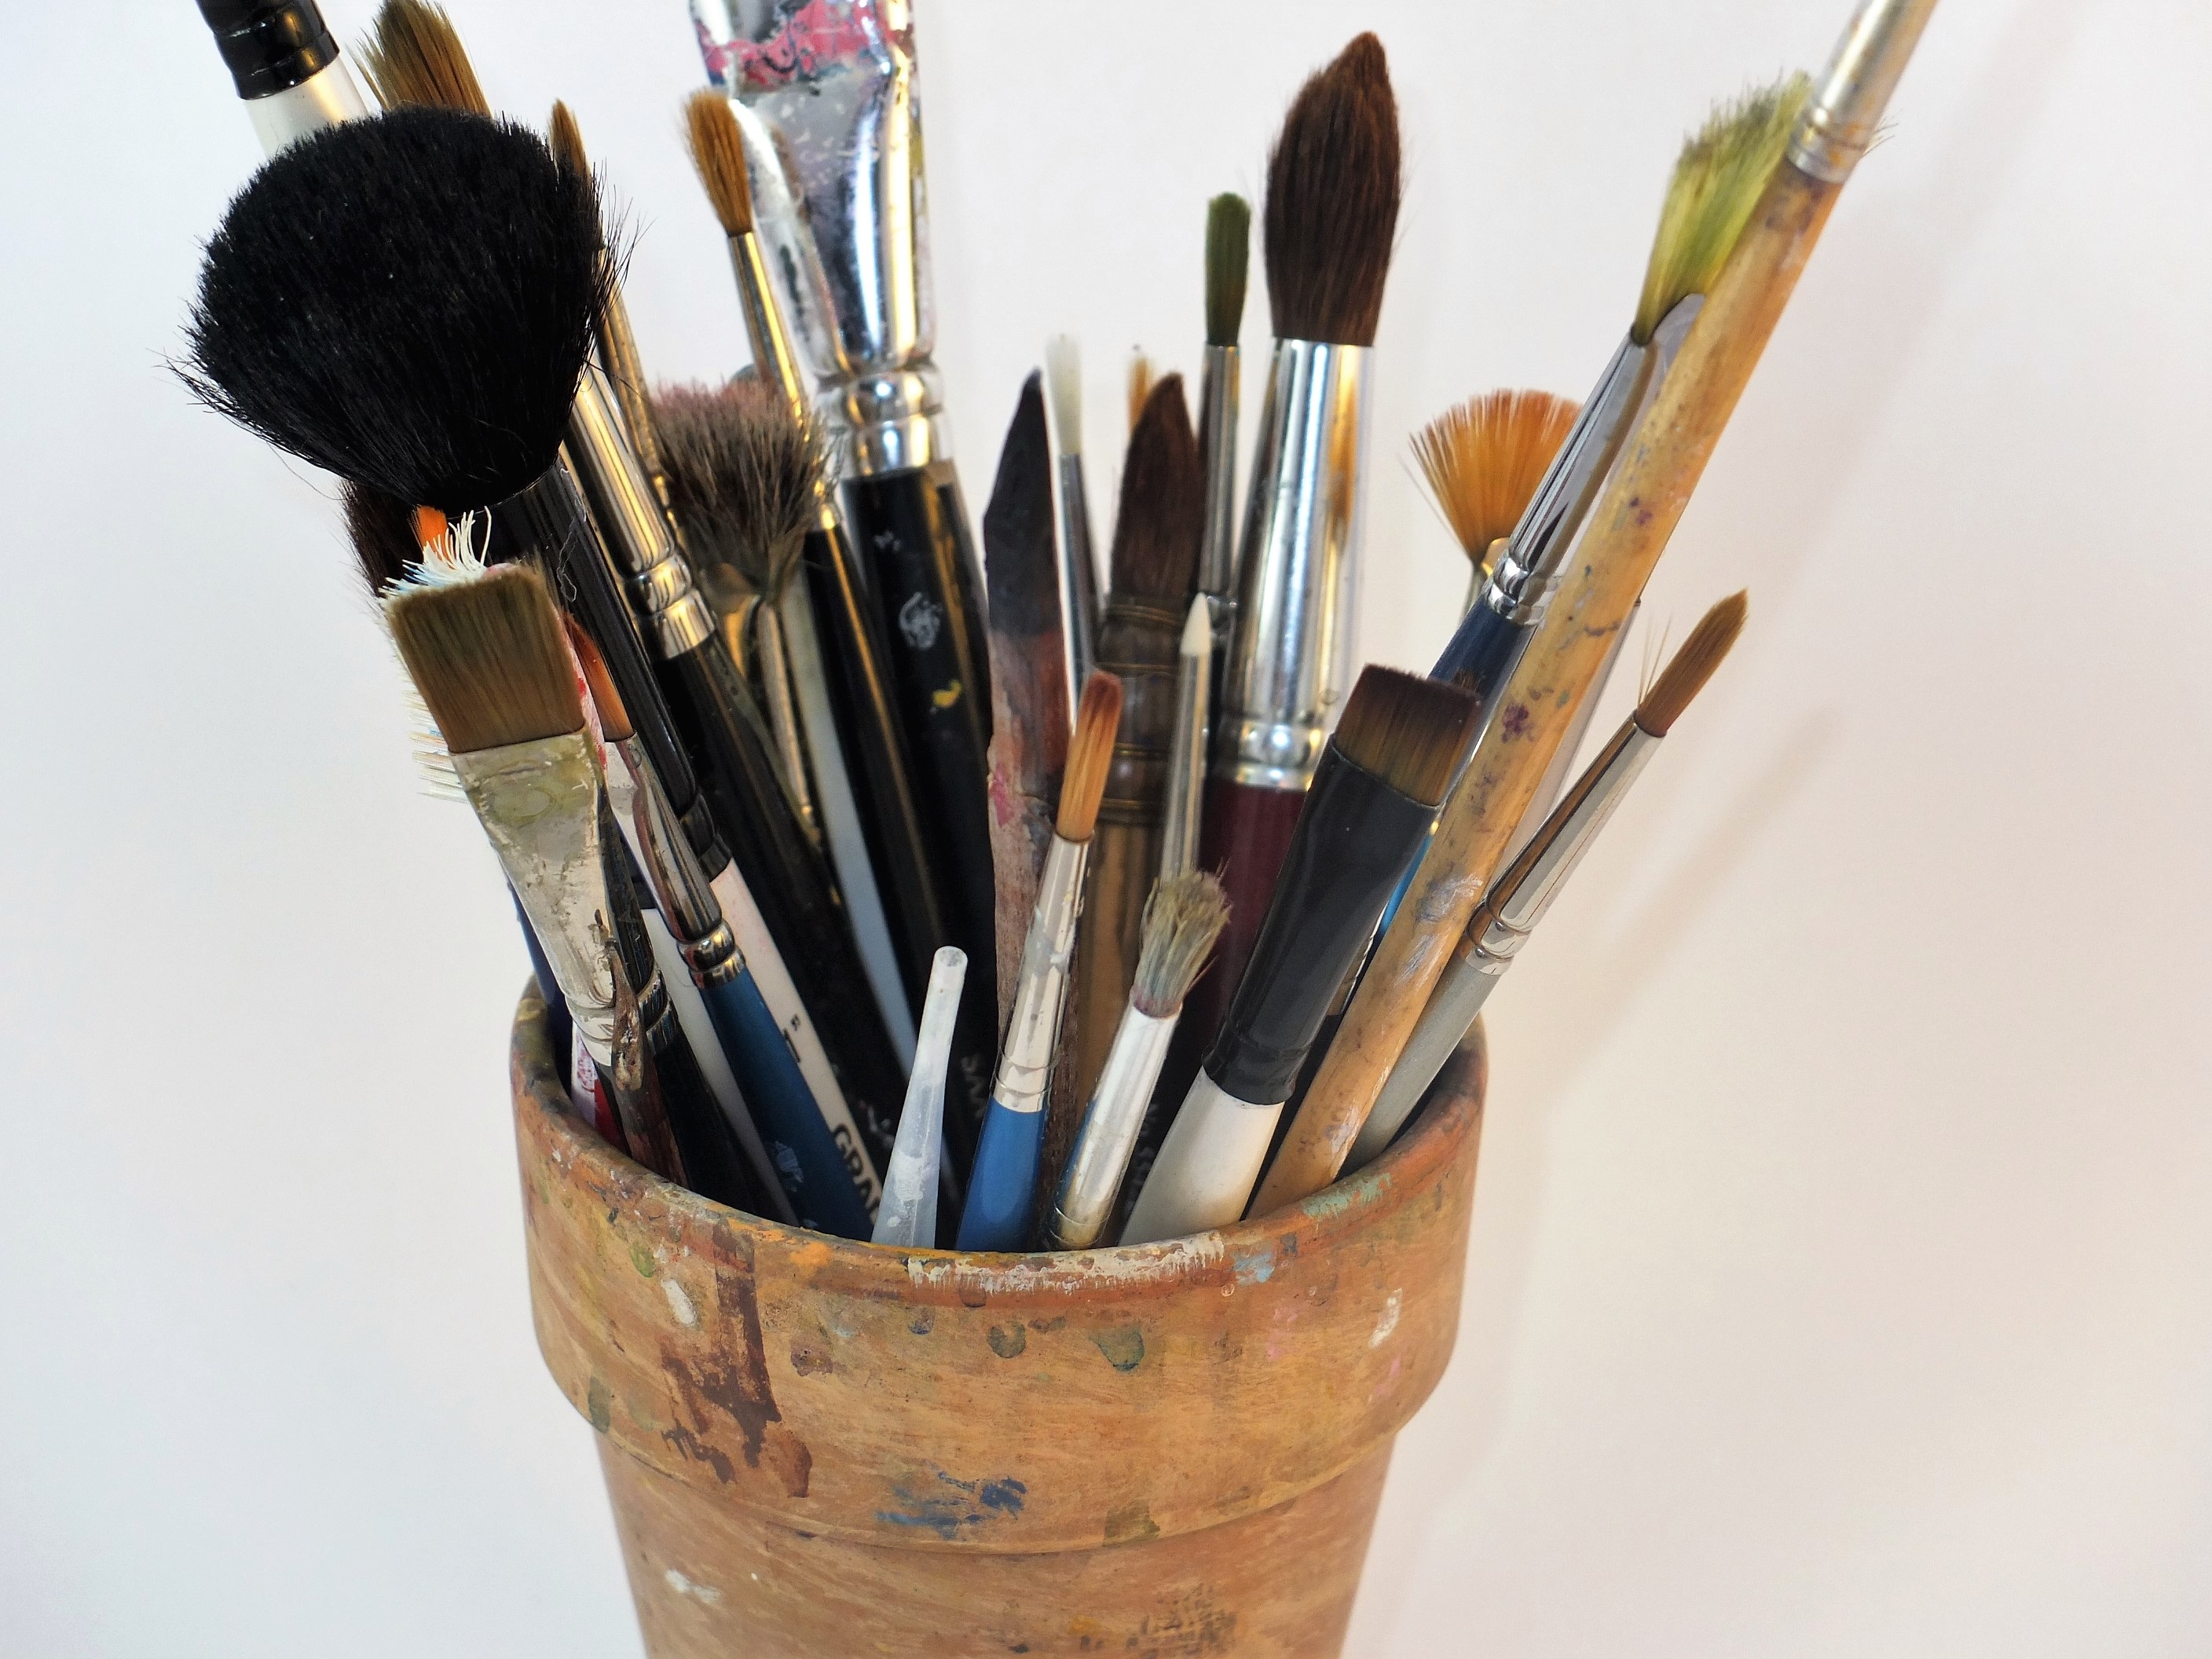
work, hand, pencil, wood, brush, tool, equipment, color, artistic, artist, paint, professional, painting, create, art, design, brushes, artist's brushes, brush pot